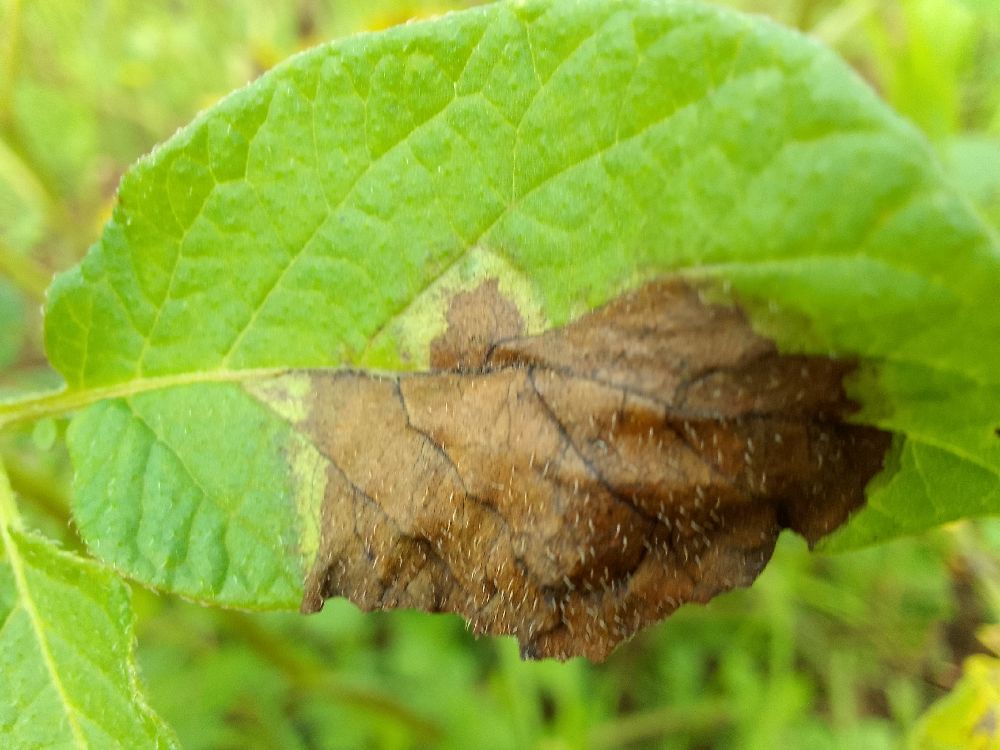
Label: Late blight